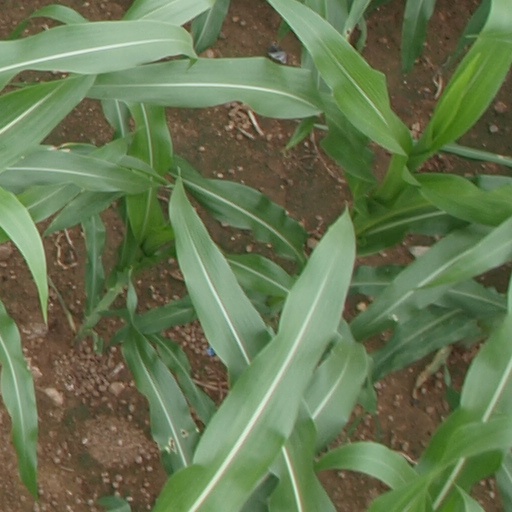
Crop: maize; corn